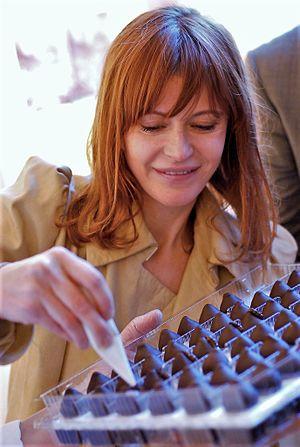
The Voice van Vlaanderen est une émission de télévision belge de télé-crochet musicale diffusée sur la VTM depuis le 25 novembre 2011 et présentée par An Lemmens et Sean Dhondt. Le format est adapté de l'émission musicale néerlandaise The Voice Of Holland, créée par John de Mol.
Fabienne Demal, dite Axelle Red, née le 15 février 1968 à Hasselt dans la province du Limbourg en Belgique, est une auteure-compositrice-interprète belge. Au début de sa carrière musicale, elle a également utilisé les pseudonymes Fabby et Axelle.